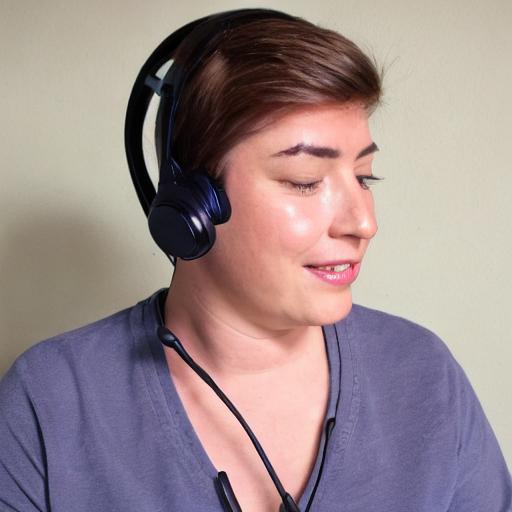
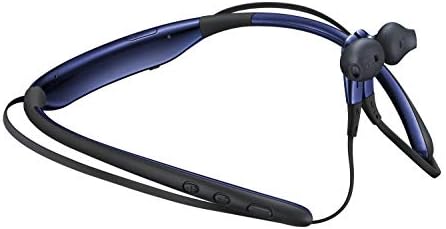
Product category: headphones
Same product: no